Der Kongreß tanzt

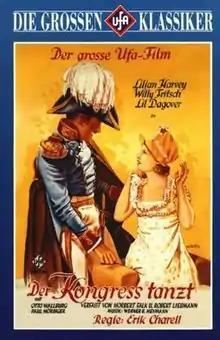
Der Kongress tanzt (poster)

Der Kongress tanzt (English: The Congress Dances) is a German musical comedy film produced in 1931 by Ufa, directed by Erik Charell, starring Lilian Harvey as Christel Weinzinger, the glove seller, Willy Fritsch as Tsar Alexander I of Russia and his doppelgänger, Uralsky, Otto Wallburg as Bibikoff, his Adjutant, Conrad Veidt as Prince Metternich, Carl-Heinz Schroth as his Secretary, Pepi, Lil Dagover as the Countess and Alfred Abel as the King of Saxony.